Gabi Calleja

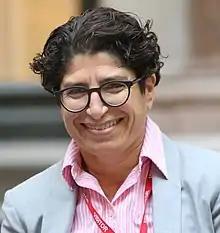
Calleja in 2016

Gabi Calleja is a Maltese LGBTQ rights activist. She has served as coordinator of the Malta Gay Rights Movement and co-chair of the Executive Board of ILGA Europe. For her work on LGBTQ rights, she was given the International Women of Courage Award in 2012.